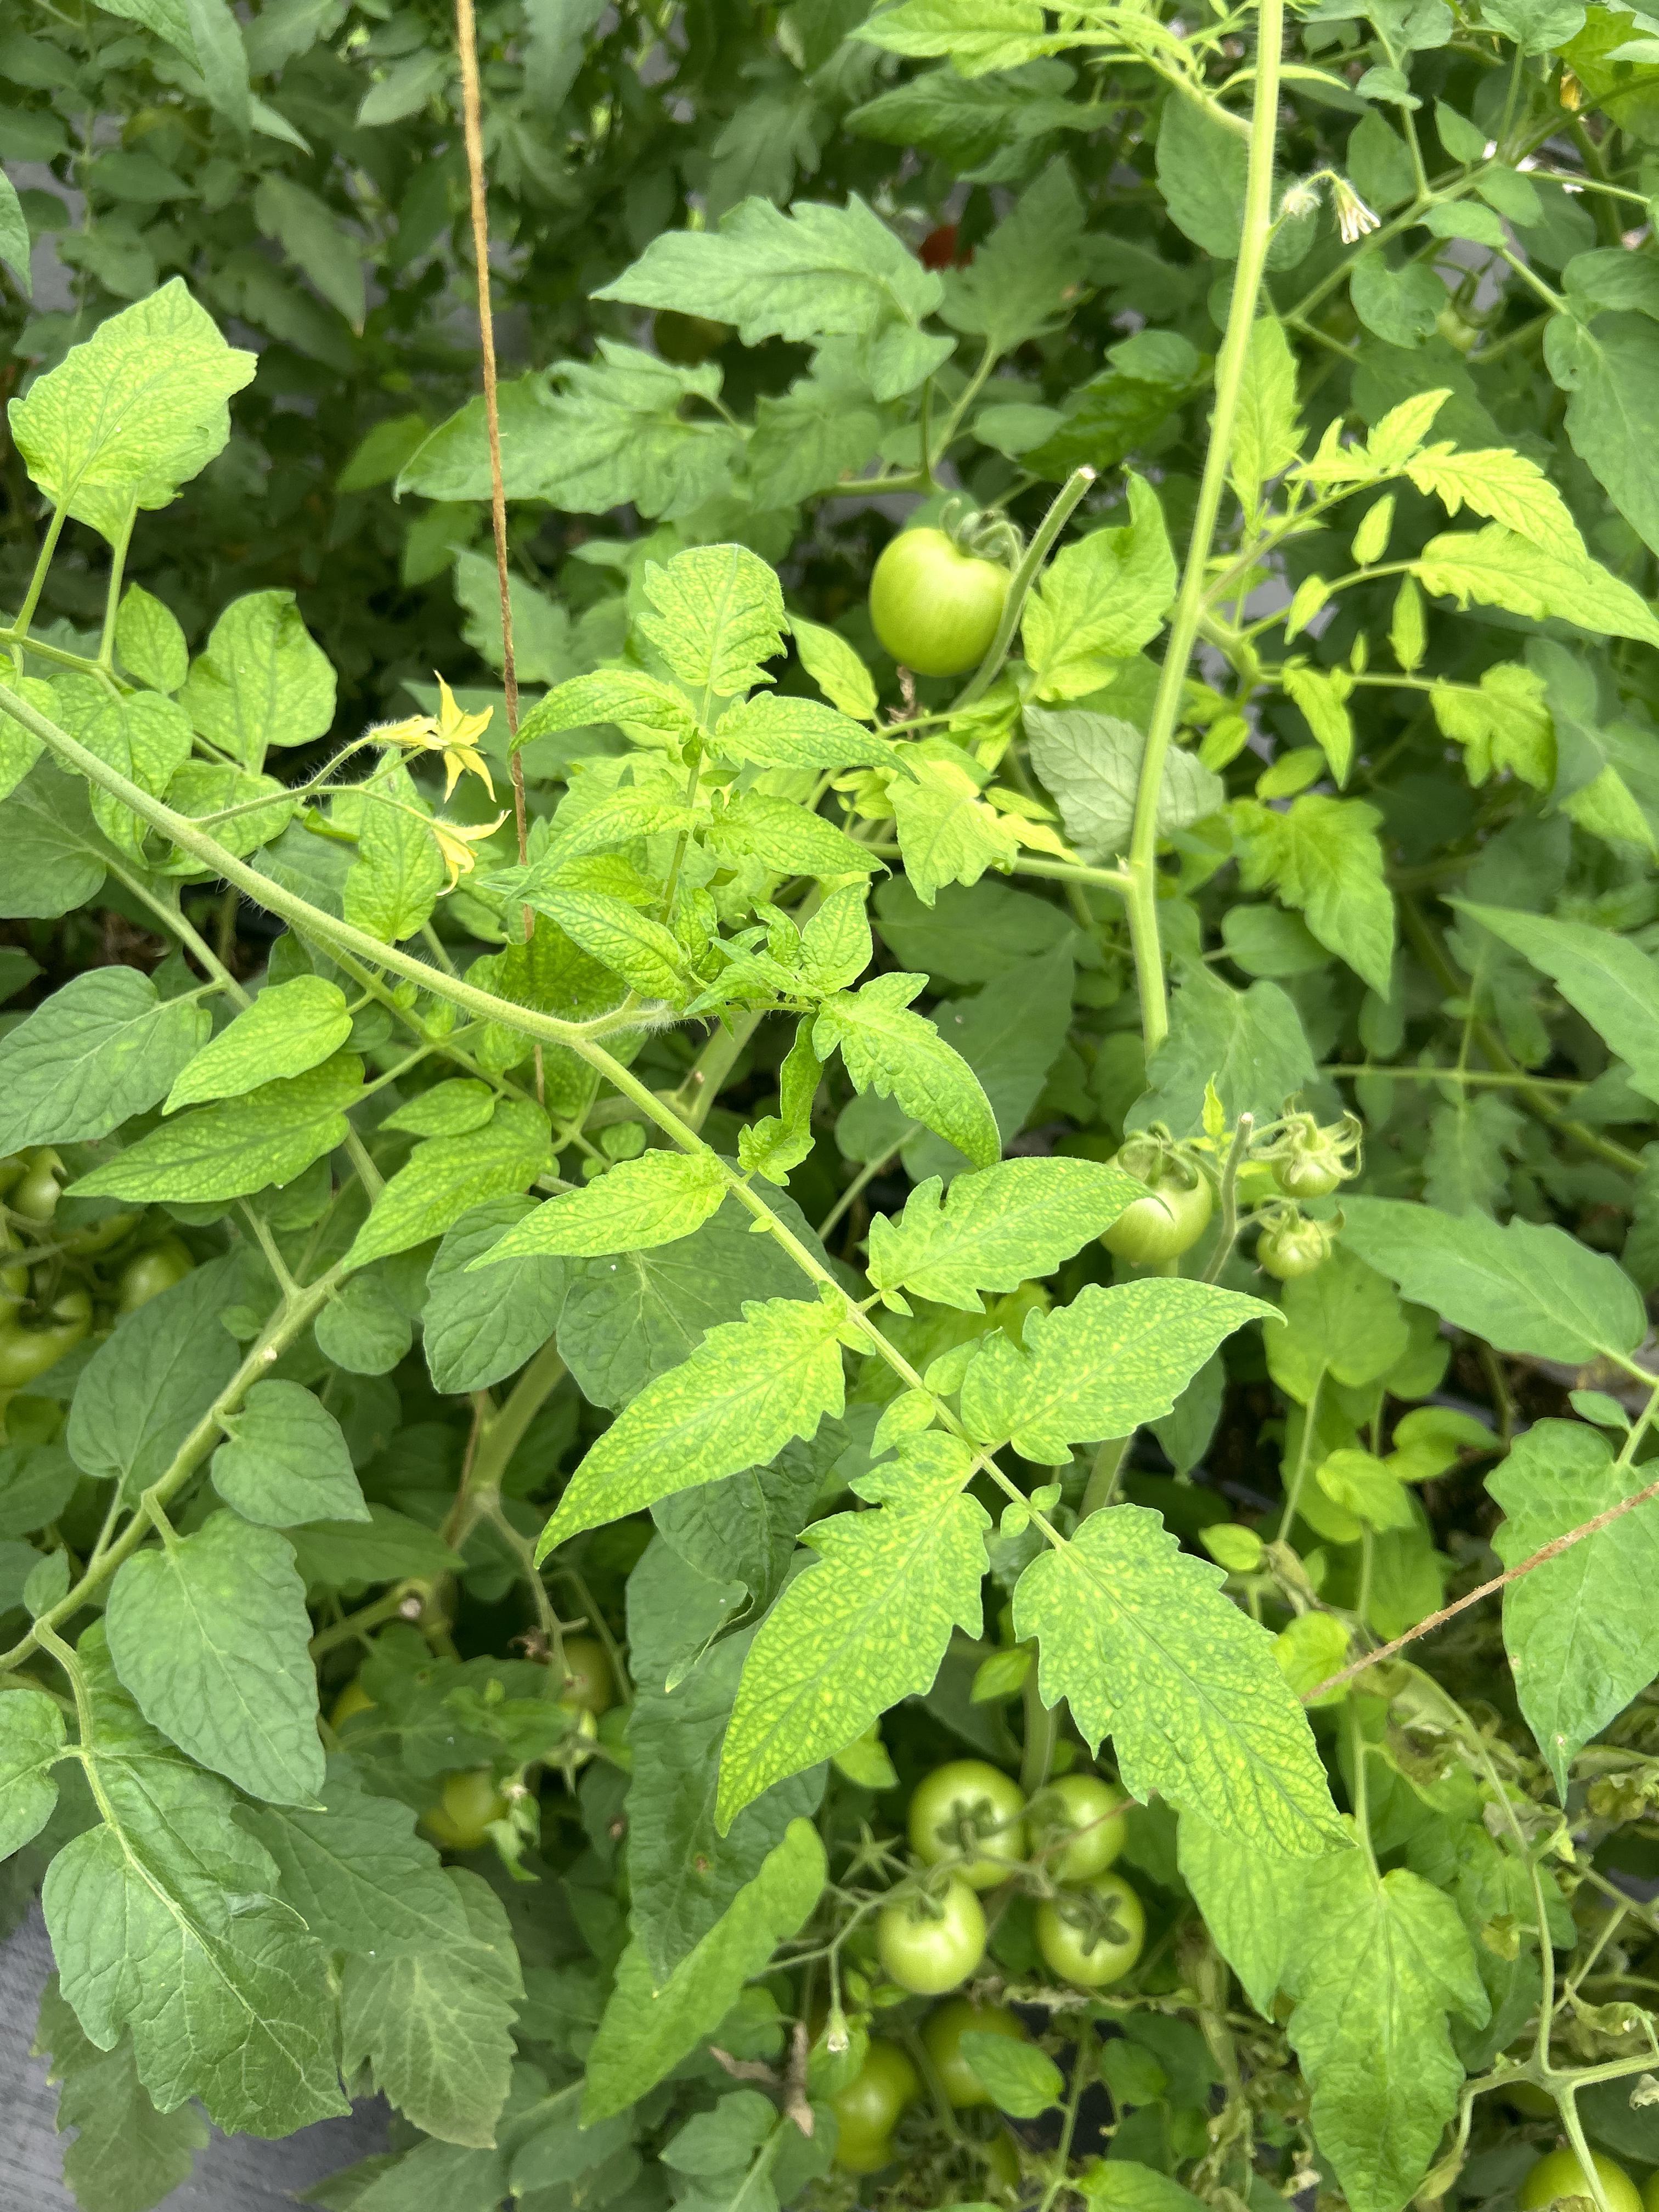
Disease: Viral